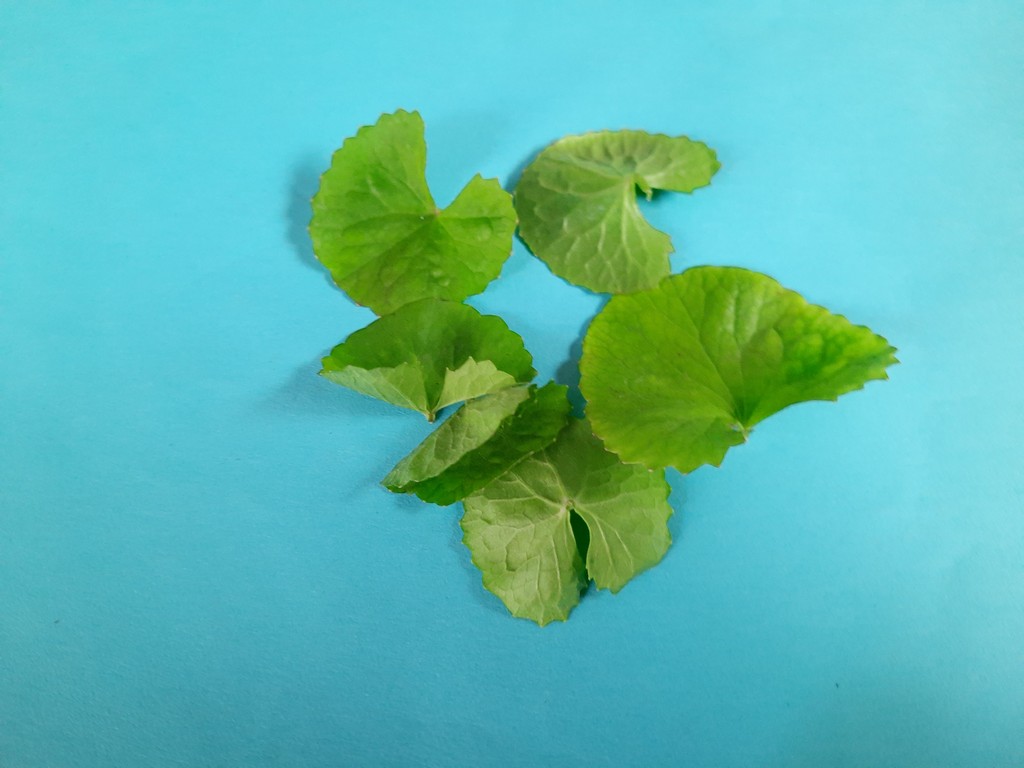
Label: Healthy